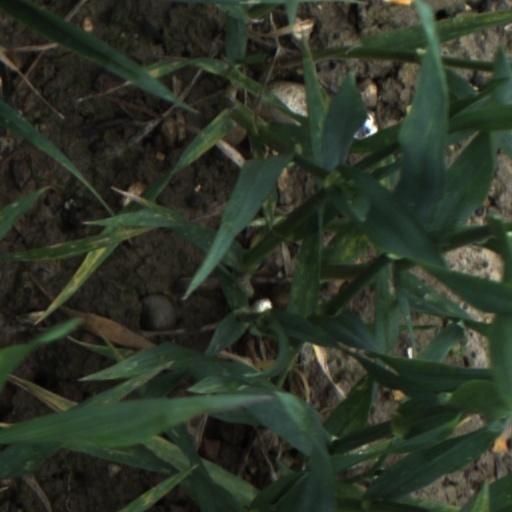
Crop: wheat